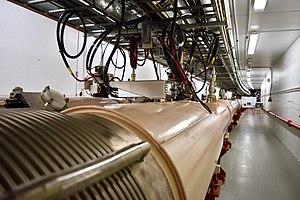
Le Collisionneur d'ions lourds relativistes, ou RHIC, est un accélérateur de particules, construit au Laboratoire national de Brookhaven. Il est spécialisé dans des collisions entre ions lourds à vitesses relativistes, afin d’étudier la forme primordiale de la matière qui existait dans l'Univers peu après le Big Bang. Il peut également produire des collisions entre protons pour l’étude de leur structure.